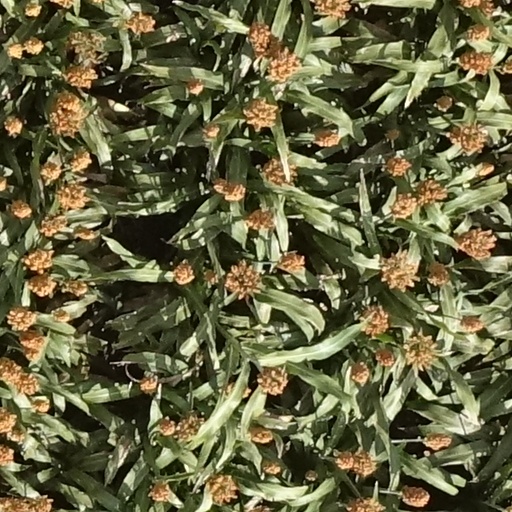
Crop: sorghum